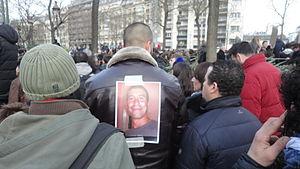
Je Suis Charlie 20150111 Paris Anonymes
Cet article recense les manifestations en réaction aux attentats de janvier 2015 en France, s'étant tenues le samedi 10 janvier 2015 ou le dimanche 11 janvier 2015.
Les manifestations des 10 et 11 janvier 2015, également appelées « marches républicaines », sont un ensemble de rassemblements qui se déroulent sur le territoire français en réaction aux attentats djihadistes des 7, 8 et 9 janvier 2015 — dont les principaux sont l'attaque contre la rédaction du journal Charlie Hebdo et la prise d'otages dans un supermarché casher — qui ont coûté la vie à dix-sept personnes. À la suite du retentissement considérable de ces événements, aussi bien en France qu'à l'étranger, quarante-quatre dirigeants de divers pays participent au cortège parisien du 11 janvier 2015, tandis qu'au moins 265 villes françaises dénombrent au moins 1 000 personnes à leur manifestation, selon un décompte du journal Le Monde.